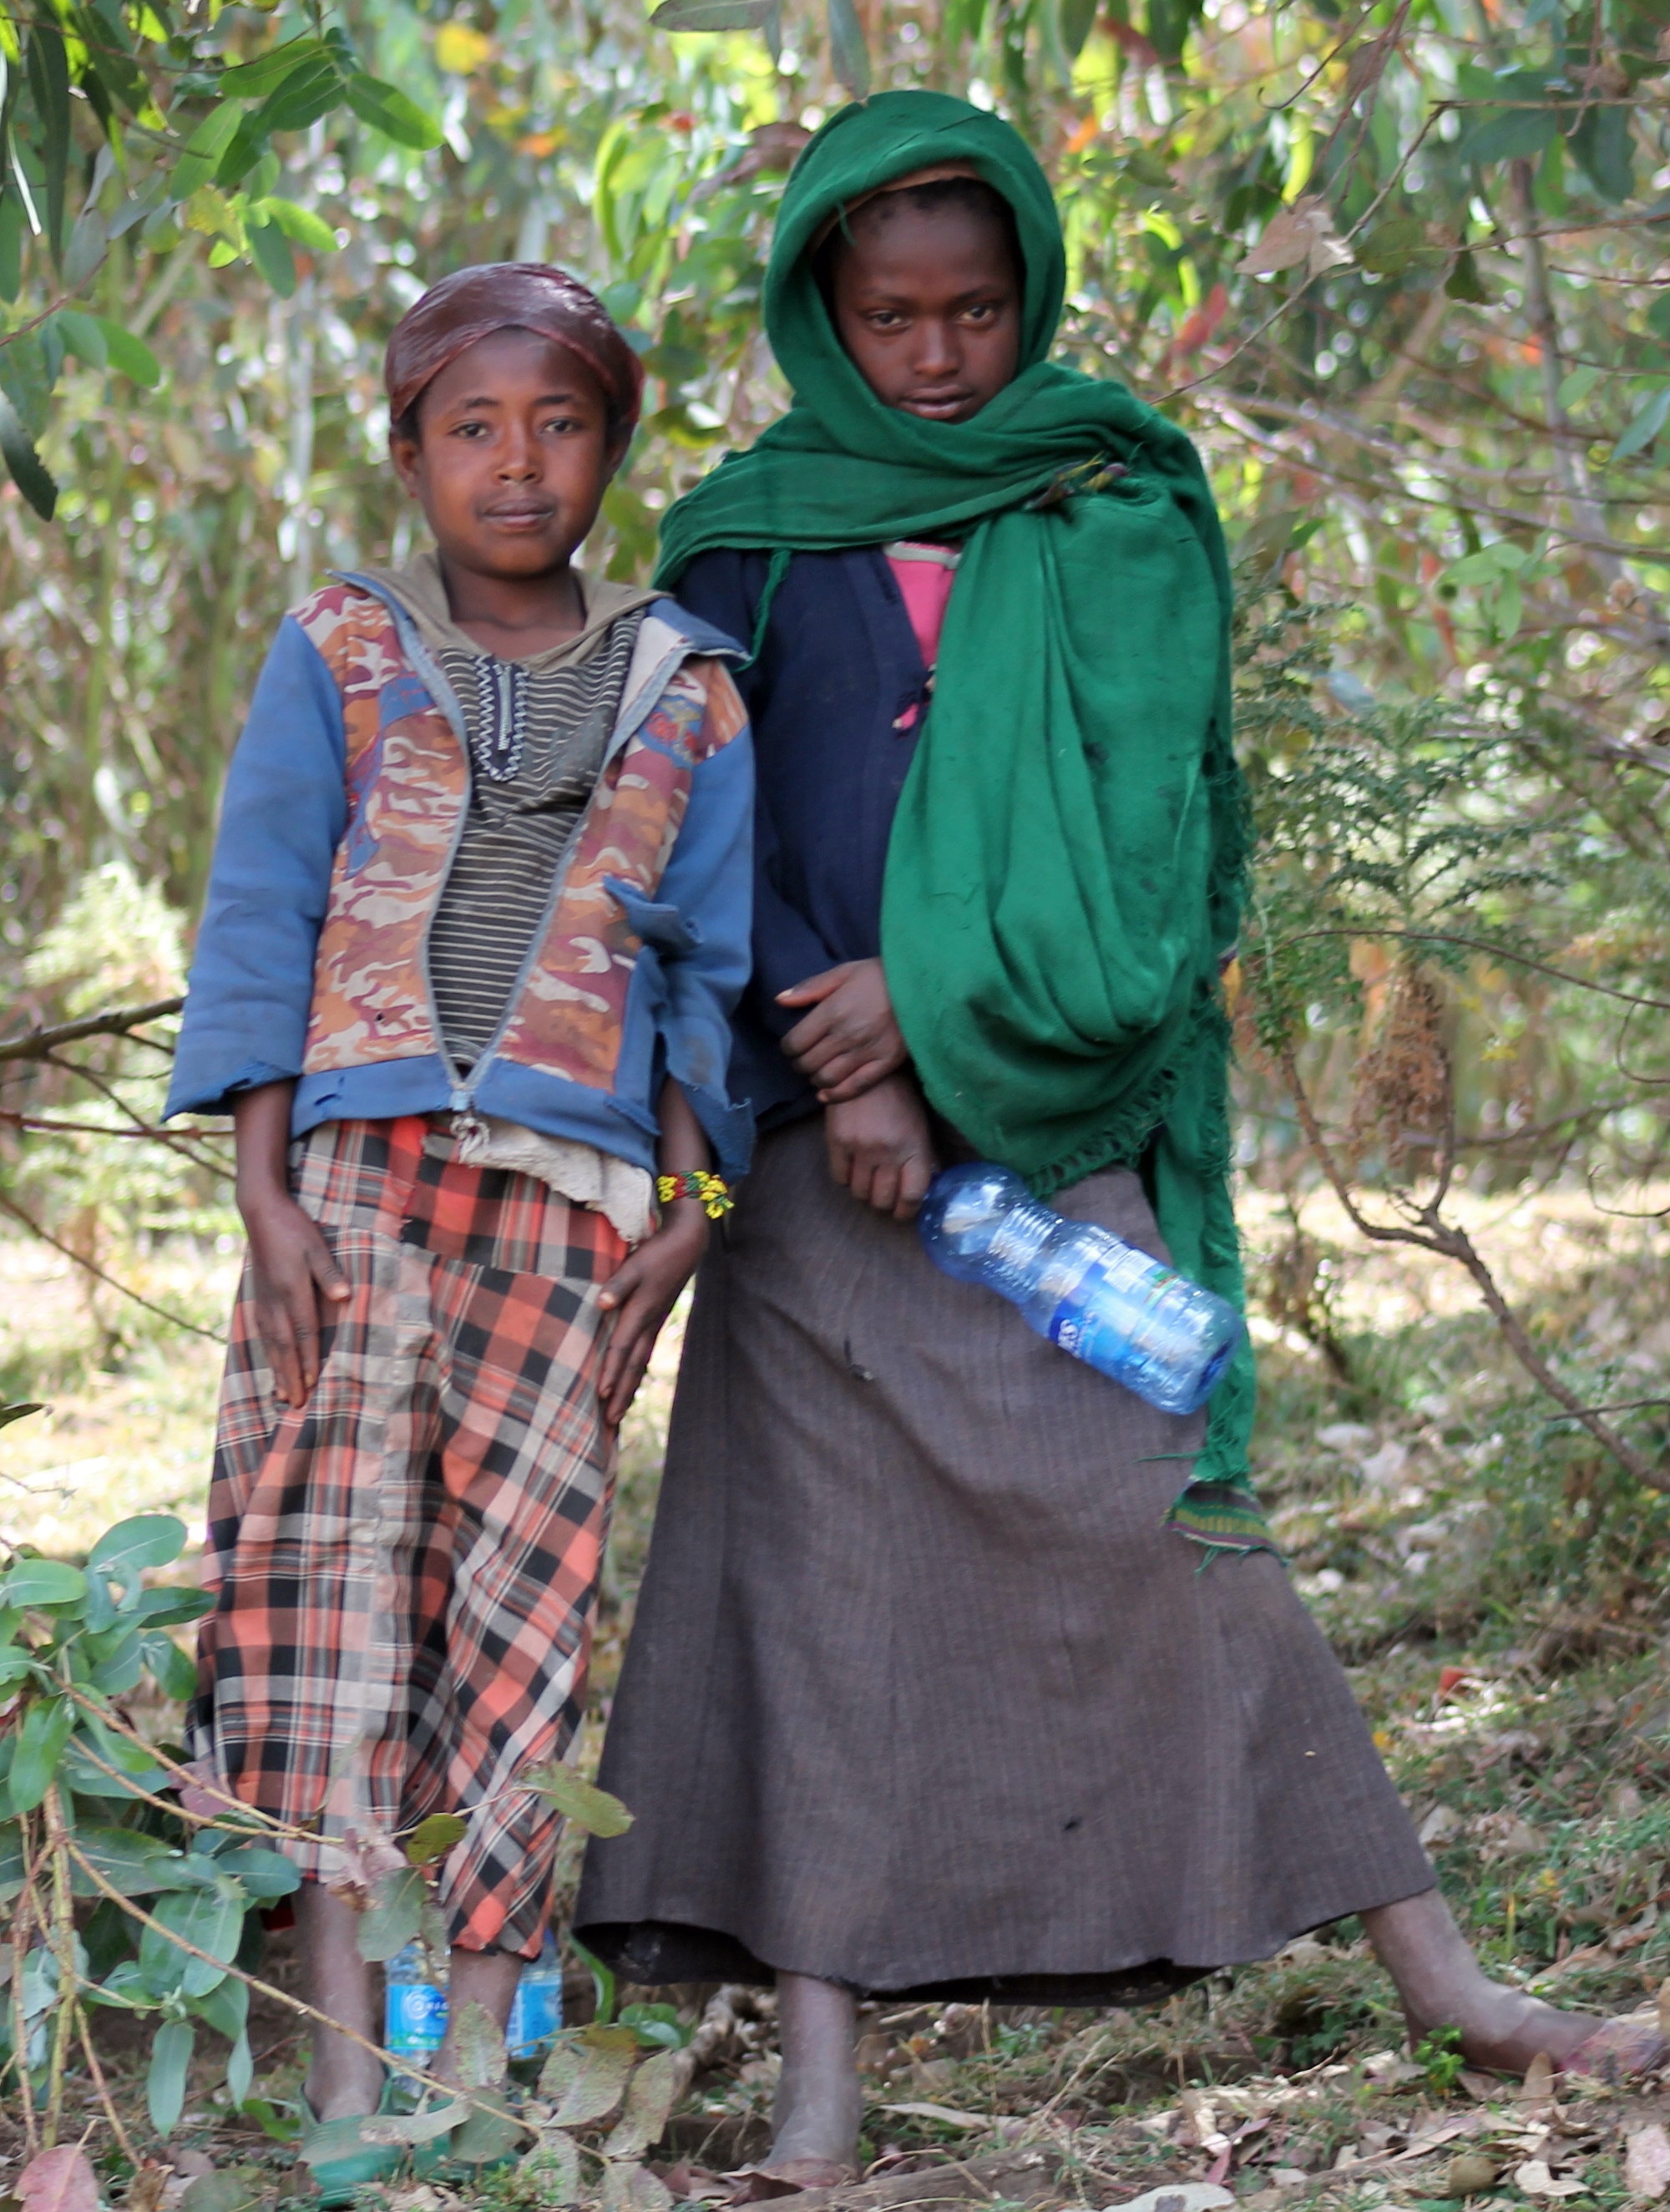
person, people, adventure, child, tribe, children, misery, poor, ethiopia, shepherdesses, entoto, addis ababa